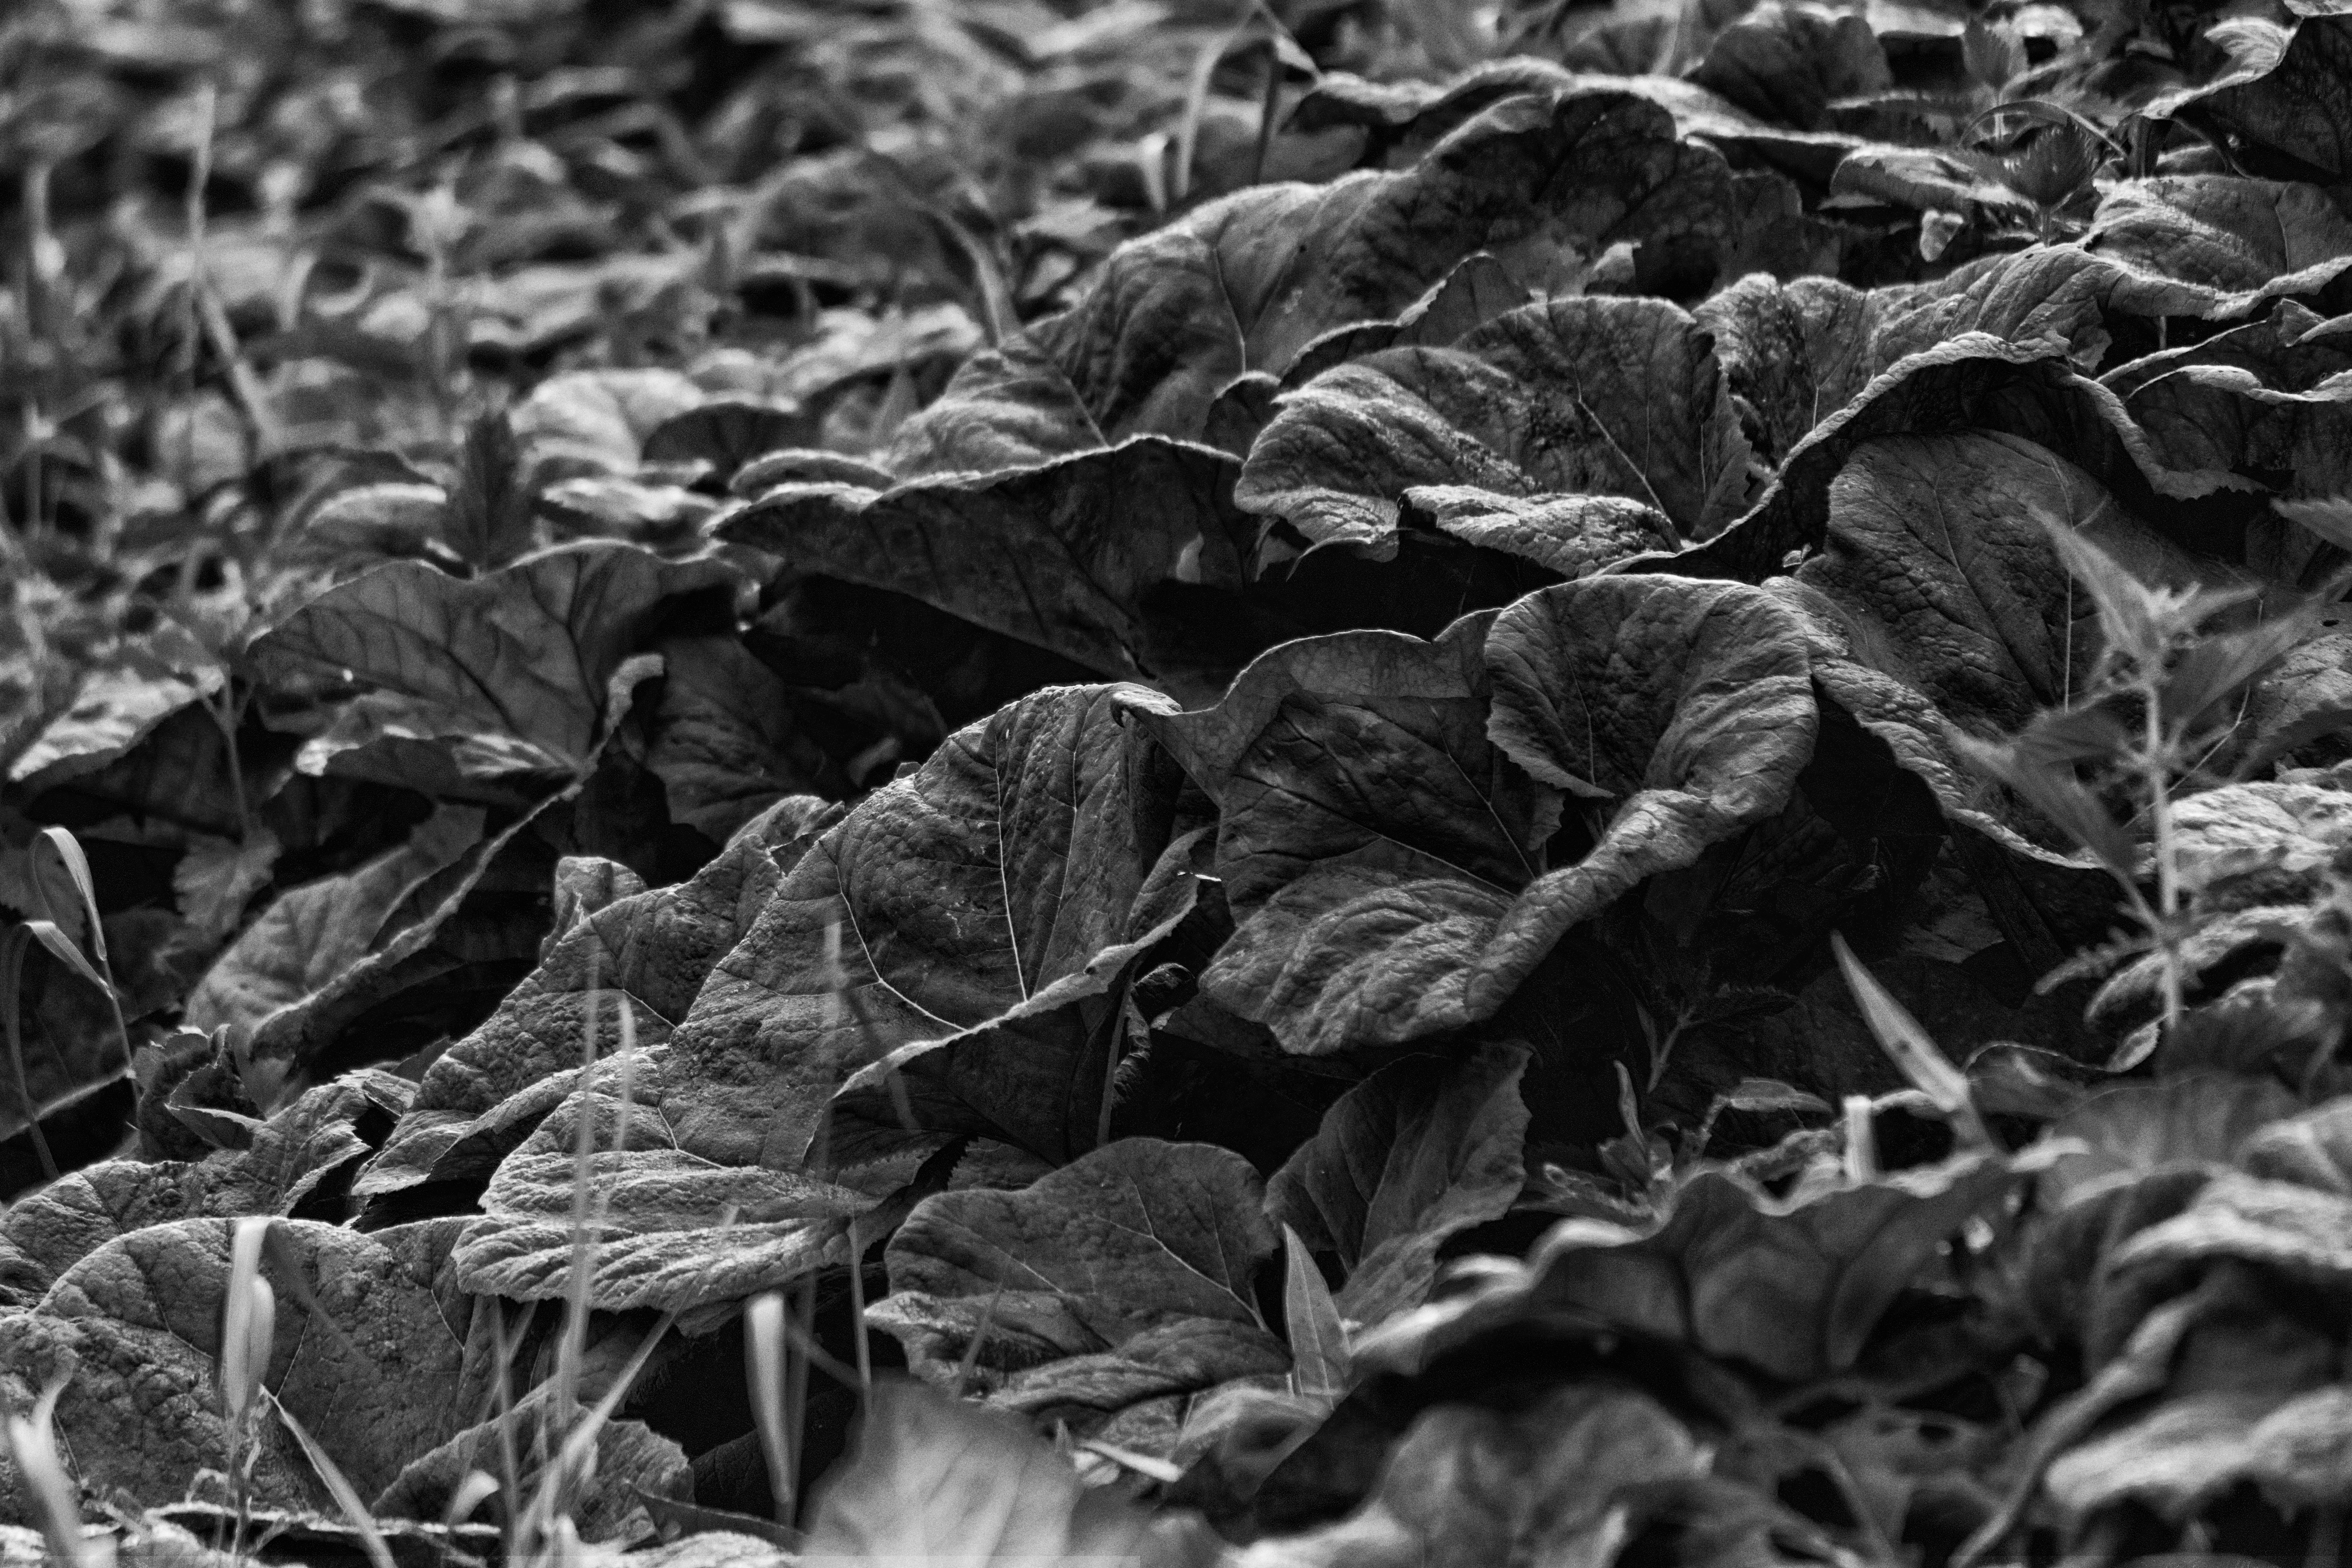
tree, nature, outdoor, branch, black and white, plant, photography, leaf, flower, frost, soil, botany, nikon, black, monochrome, flora, leaves, blackandwhite, nederland, netherlands, outdoorphotography, paulvandevelde, pdvandevelde, padagudaloma, natuurfotografie, naturephotographer, dordrecht, biesbosch, nederlandinfotos, zwartwit, groothoefblad, monochrome photography, plant stem